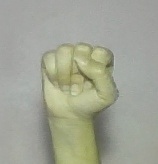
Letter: saad